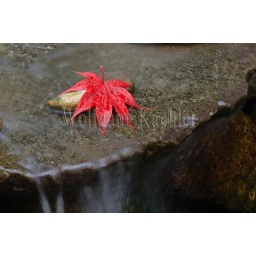
Usa, washington state, red maple leave on granite rock in garden pond, fall